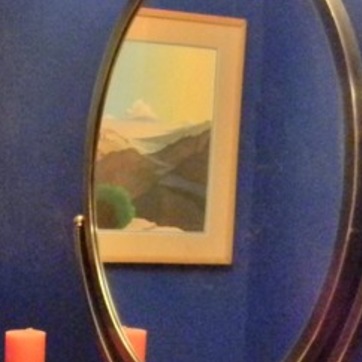
Material: mirror